Blue Panther 40th Anniversary Show

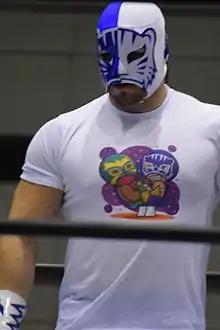
Blue Panther Jr., one of the sons of Blue Panther

The Blue Panther 40th Anniversary Show featured five professional wrestling matches with different wrestlers involved in pre-existing scripted feuds, plots and storylines. Wrestlers were portrayed as either heels (referred to as "rudos" in Mexico, those that portray the "bad guys") or faces ("técnicos" in Mexico, the "good guy" characters) as they followed a series of tension-building events, which culminated in a wrestling match or series of matches.